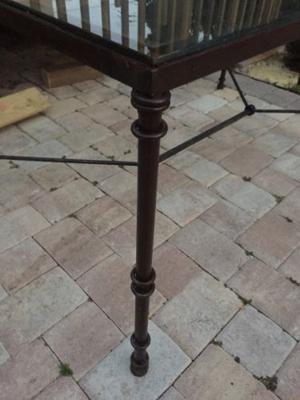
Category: table